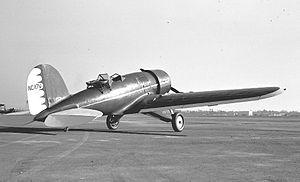
Le Lockheed Model 8 Sirius est un avion monoplan monomoteur, conçu et construit par Jack Northrop et Gerard Vultee alors qu'ils étaient ingénieurs chez Lockheed en 1929, à la demande de Charles Lindbergh. Deux versions différentes furent construites pour l'United States Air Force, l'une faite en grande partie de bois avec un train d'atterrissage fixe et l'autre avec un revêtement métallique et un train d'atterrissage rétractable, désigné respectivement Y1C-25 et Y1C-23. Il servit principalement pour le transport.